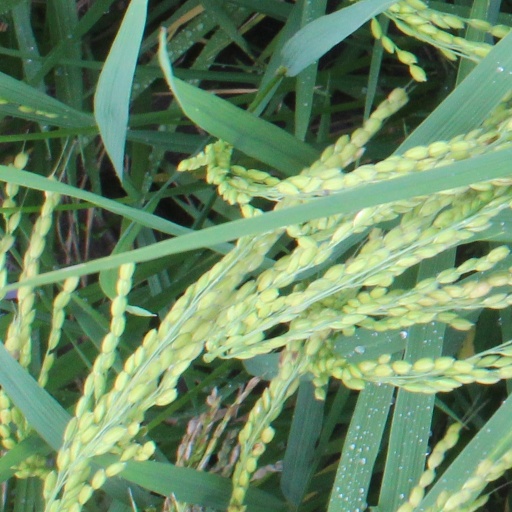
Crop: rice